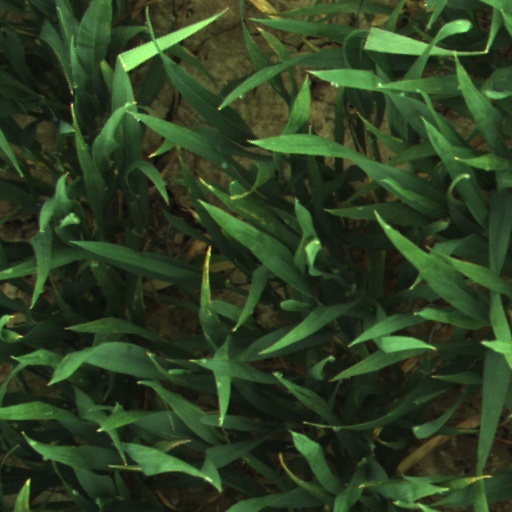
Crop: wheat